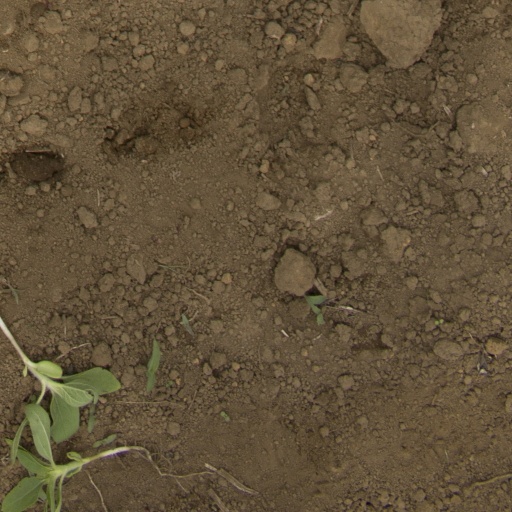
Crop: Jerusalem artichoke